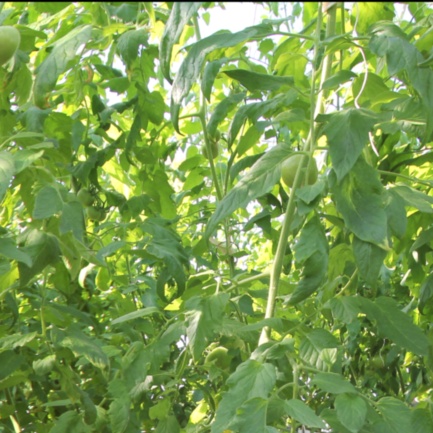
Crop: tomato